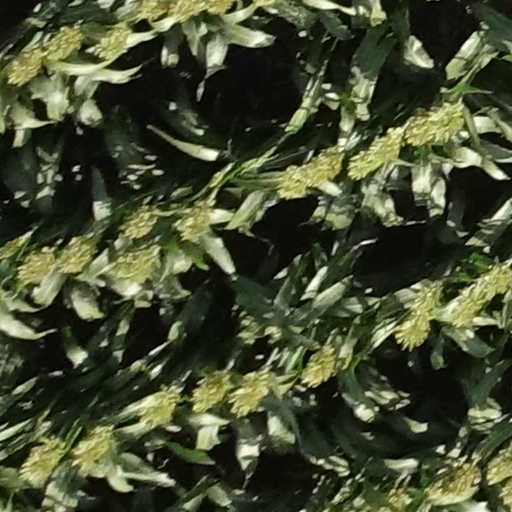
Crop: sorghum